Question: Please indicate a possible affordance area of the throw_basketball that can be used for hitting
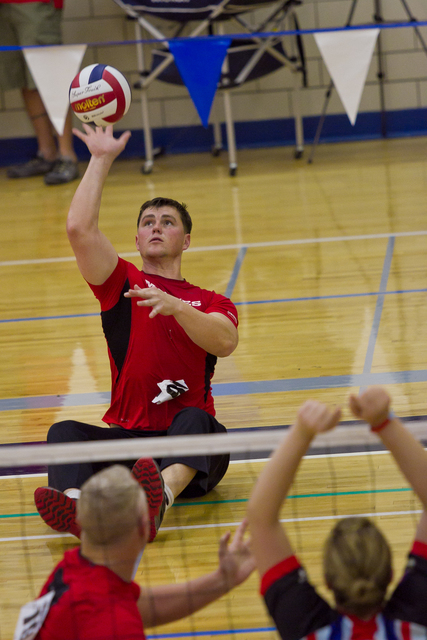
Answer: [67, 59.5, 141, 129.5]